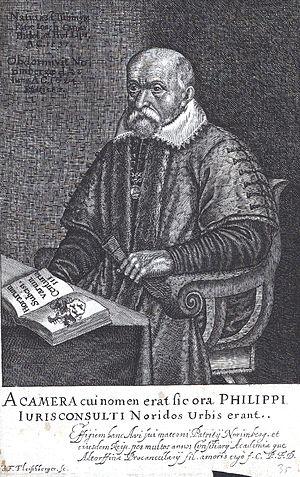
Philipp Camerarius est un juriste et polymathe allemand.